Andrew Luck

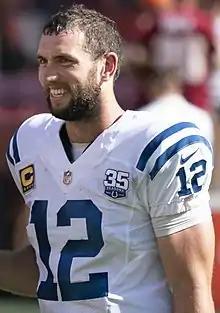
Luck with the Indianapolis Colts in 2018

Andrew Austen Luck (born September 12, 1989) is an American football executive and former professional quarterback who is the general manager for the Stanford Cardinal. He previously played in the National Football League (NFL) for seven seasons with the Indianapolis Colts. One of the most highly touted amateur prospects during his college football career with Stanford, Luck won the Maxwell, Walter Camp, and Johnny Unitas Golden Arm awards as a senior. He was selected by the Colts first overall in the 2012 NFL draft.